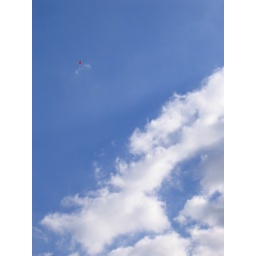
Little red in big blue